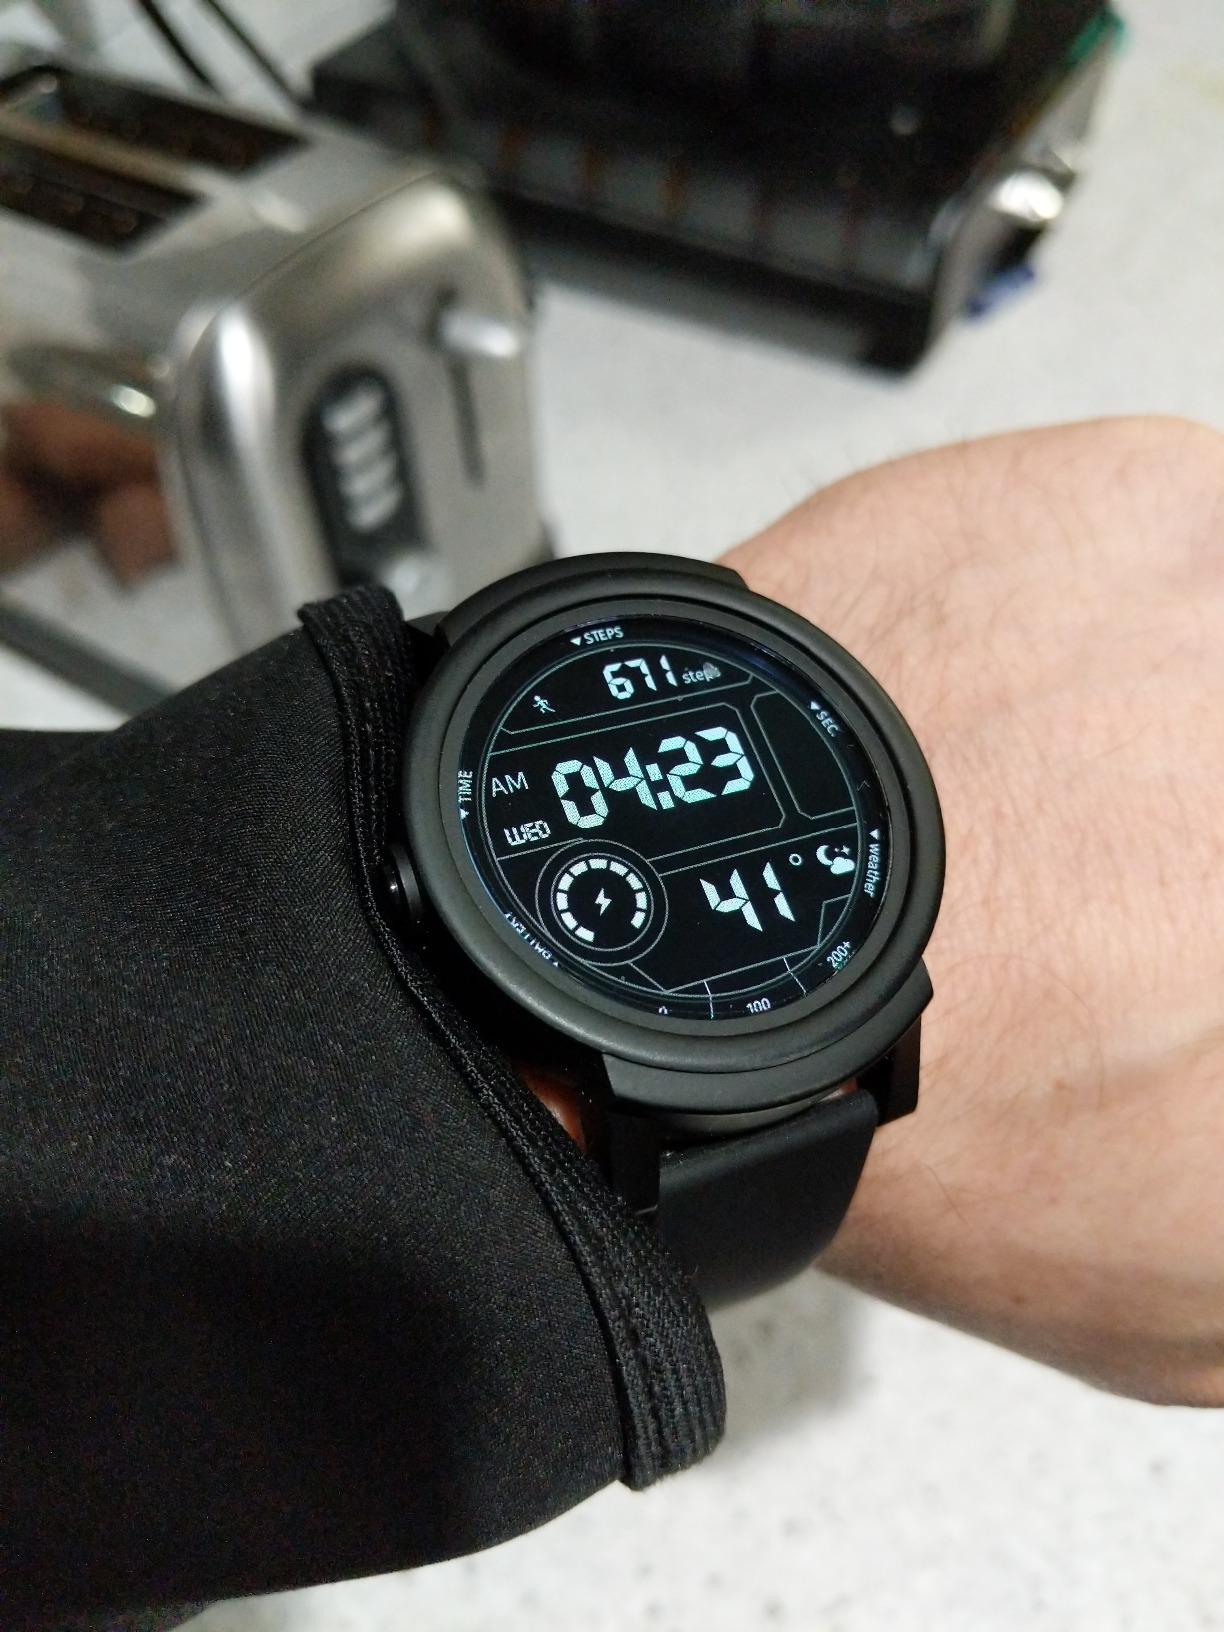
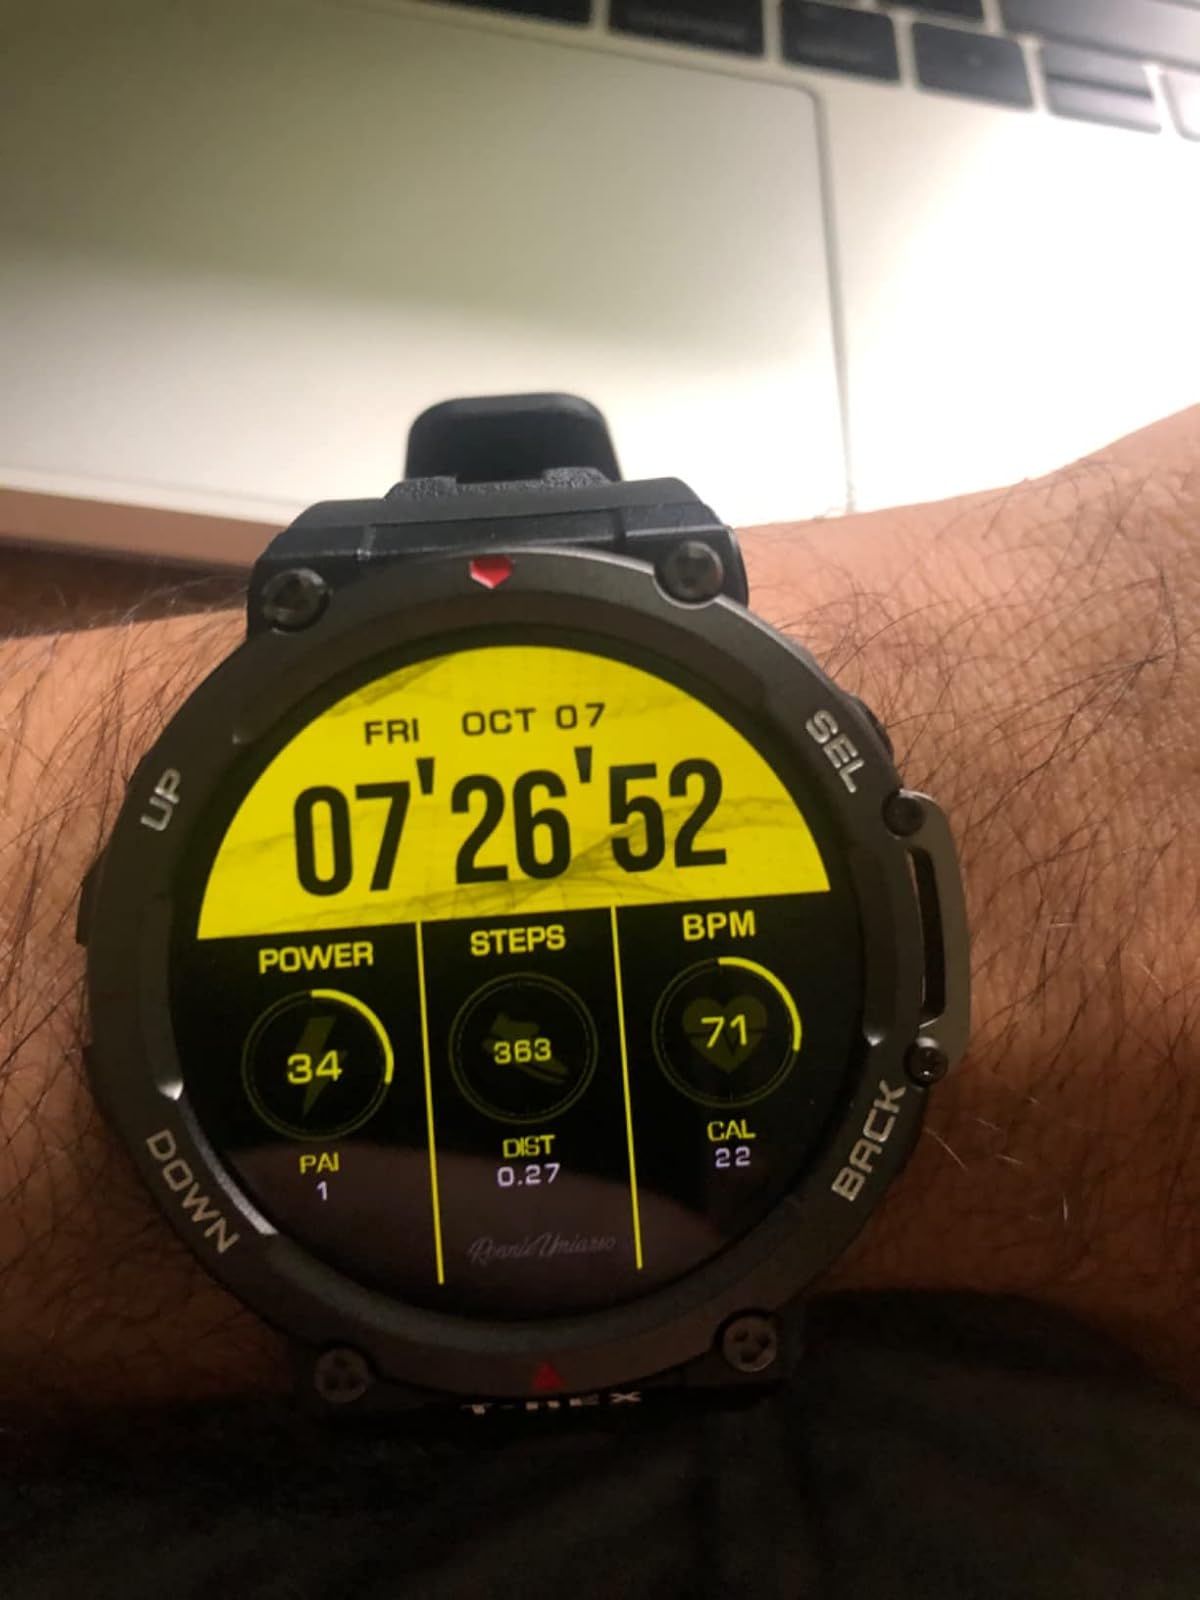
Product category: smartwatch
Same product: no